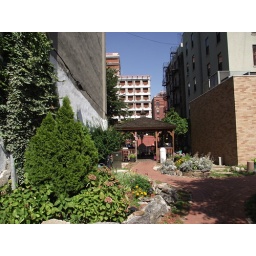
Location of the only fruit producing peach tree in harlem